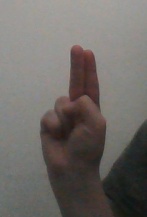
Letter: taa